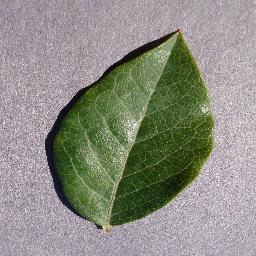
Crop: blueberry
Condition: healthy